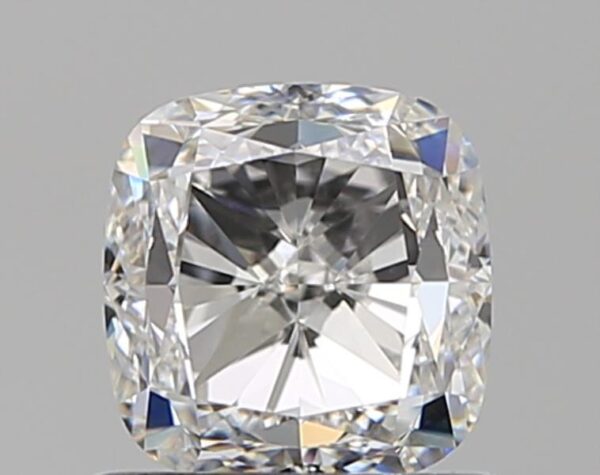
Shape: cushion
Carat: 1
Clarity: VS2
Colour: F
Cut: FG
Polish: VG
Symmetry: GD
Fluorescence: N
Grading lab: GIA
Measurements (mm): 5.37 x 5.19 x 3.88